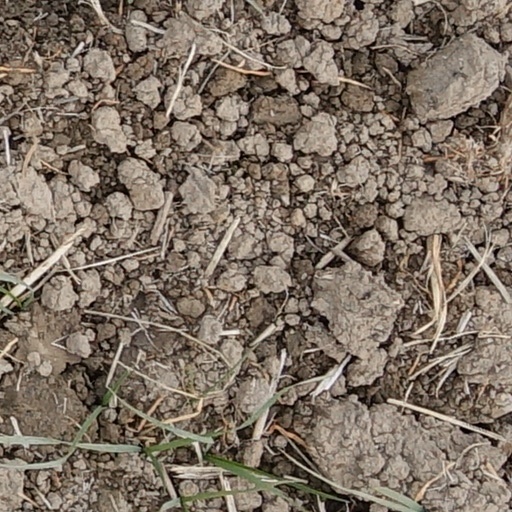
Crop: wheat